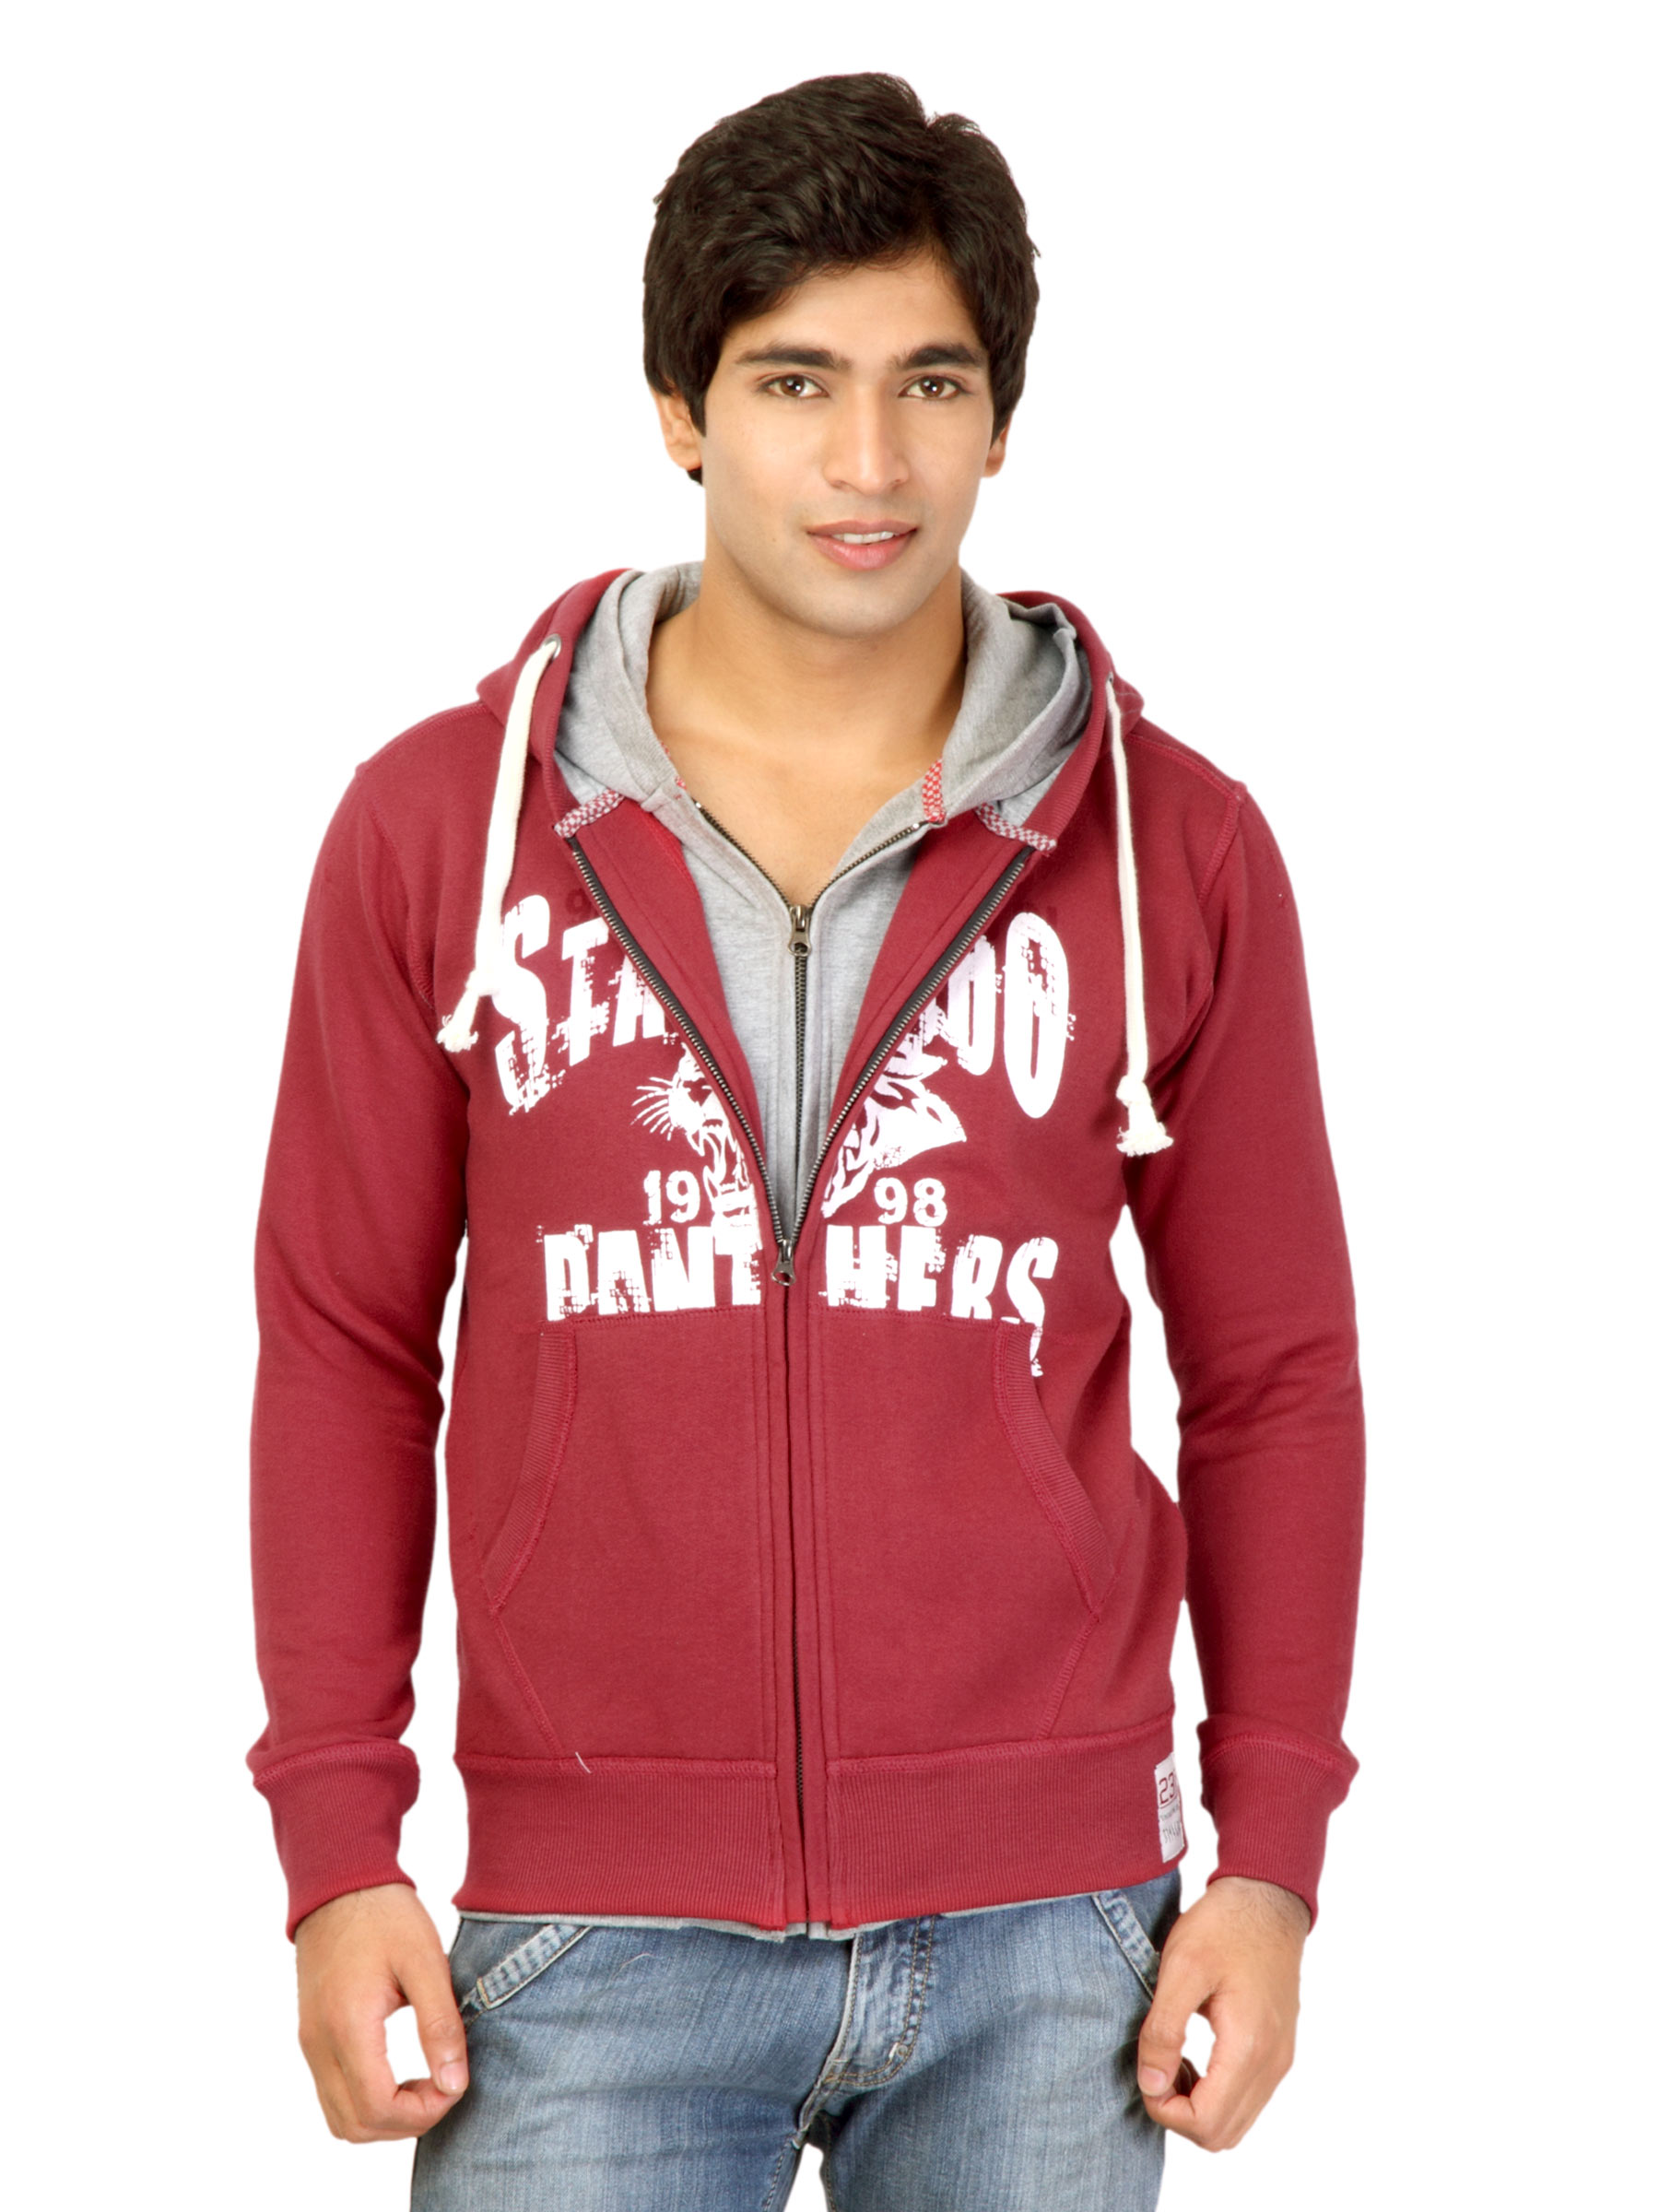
Status Quo Men Printed Red Jackets
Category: Apparel / Topwear / Jackets
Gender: Men
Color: Red
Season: Fall 2011
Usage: Casual